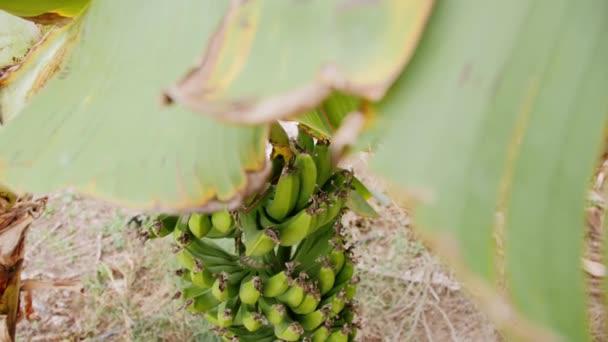
Plant: Banana
Disease: banana cigar end rot